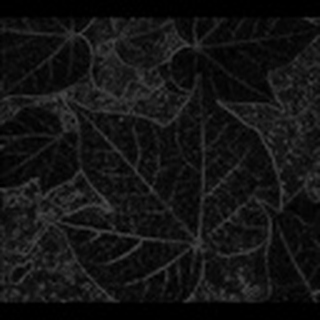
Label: healthy_cotton